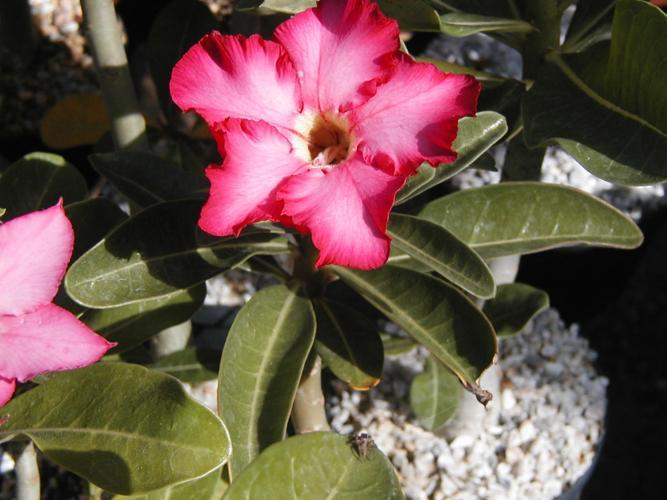
Label: desert-rose